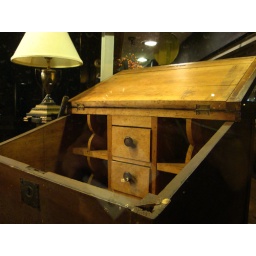
antique desk in window